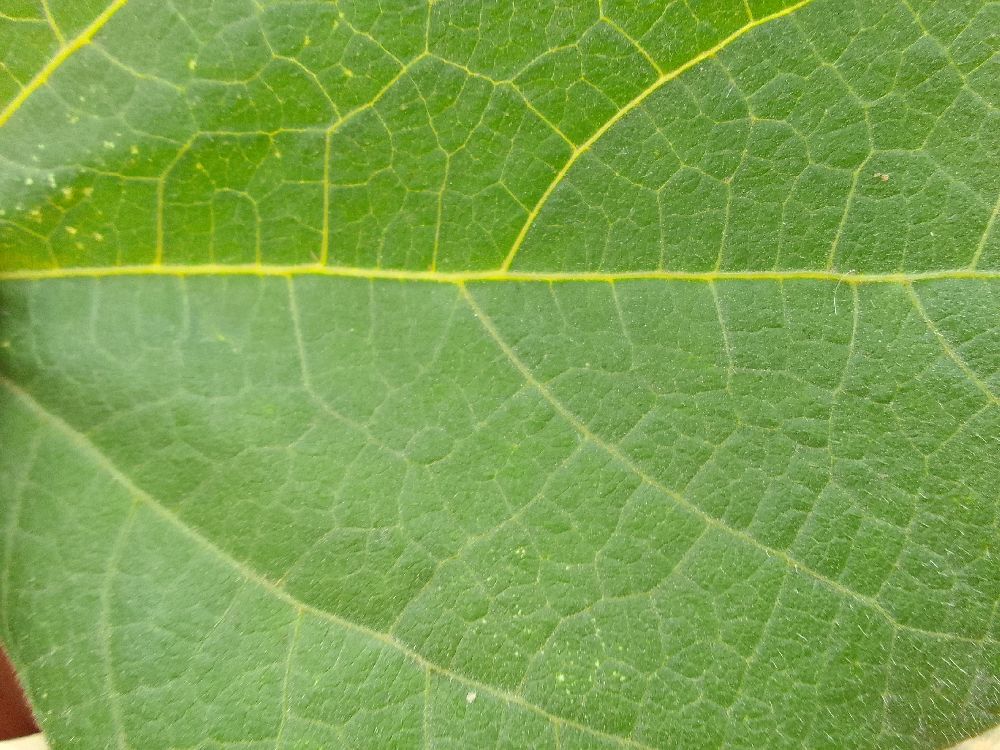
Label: healthy